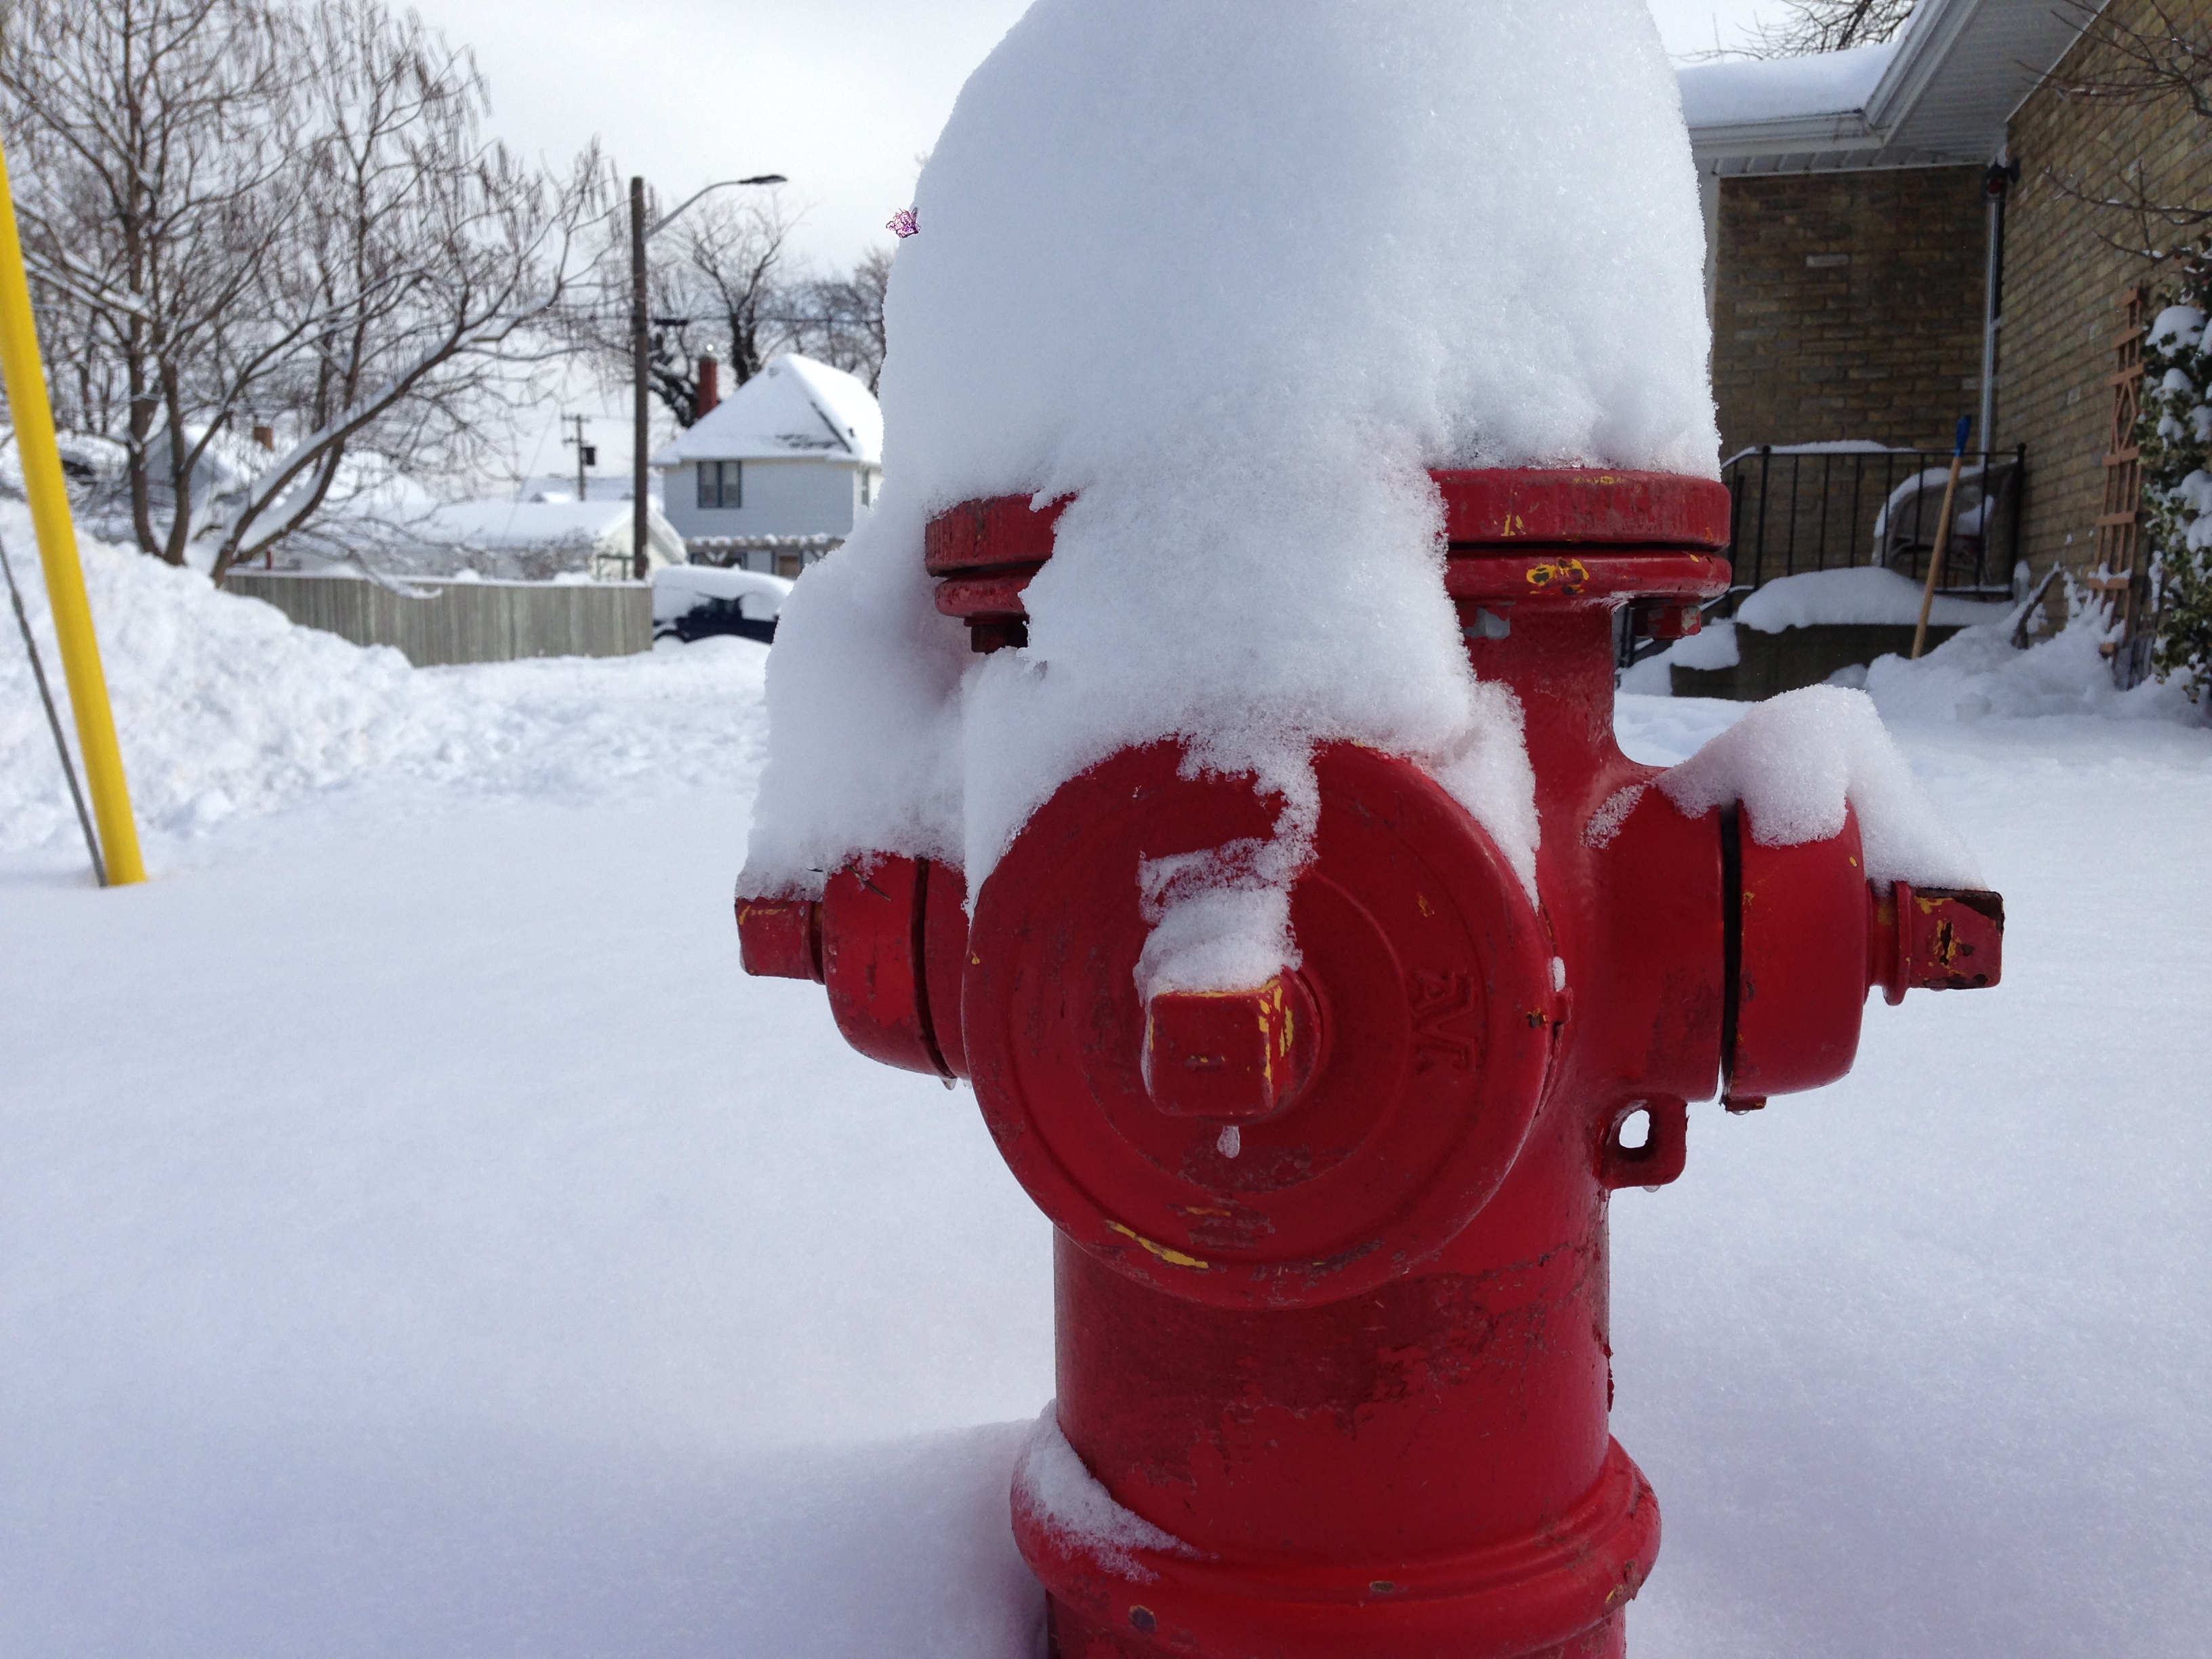
snow, winter, red, weather, season, snowman, uploadedbyflickrmobile, blizzard, freezing, winter storm